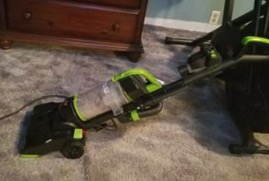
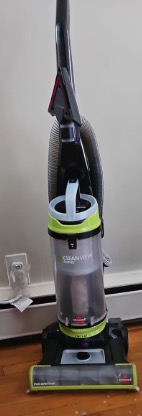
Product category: items_vacuum
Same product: no